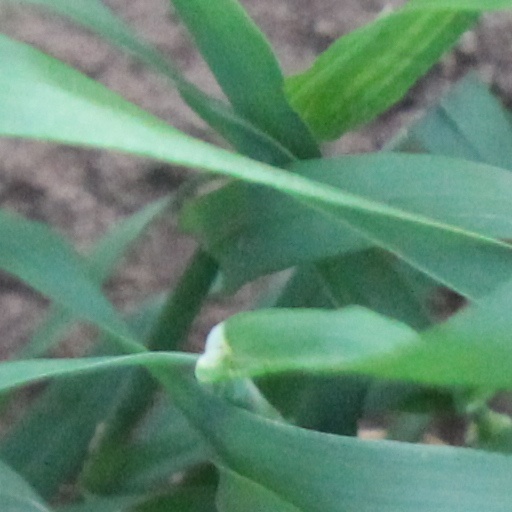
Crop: wheat